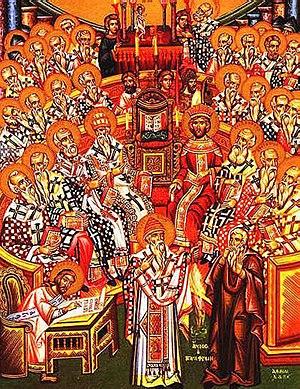
Sylvestre Iᵉʳ ou Silvestre Iᵉʳ, né à Rome et mort dans la même ville le 31 décembre 335, est un évêque de Rome qui accède à l'épiscopat le 31 janvier 314.
L'anoméisme ou anhoméisme est un courant du christianisme ancien apparu au IVᵉ siècle dont les principaux représentants sont Aèce d'Antioche et Eunome. Proche de l'arianisme dont il constitue un courant radical, l'anoméisme considère que Dieu le Père et le Fils - Jésus de Nazareth - sont totalement dissociables car l'essence de Dieu est d'être inengendré.
Le premier concile de Nicée est le nom donné à un concile général des évêques de l'Empire romain qui se tint à Nicée en Bithynie, sur convocation de Constantin Iᵉʳ, du 20 mai au 25 juillet 325, sous les patriarcats de Sylvestre de Rome, d'Alexandre d'Alexandrie, d'Eustathe d'Antioche, d'Alexandre de Constantinople et de Macaire de Jérusalem.
La christologie est la discipline de la théologie dogmatique chrétienne qui étudie la personne, la doctrine et l’œuvre de Jésus-Christ. Elle traite plus particulièrement de la nature de Jésus et de son rapport à Dieu : Jésus est-il le fils de Dieu, le fils adoptif, un être purement humain ou purement divin ?
Ossius de Cordoue est une personnalité influente du christianisme ancien qui fut évêque de Cordoue et conseiller spirituel de l'empereur romain Constantin Iᵉʳ qui le chargea de tenter de dénouer la controverse arienne qui avait embrasé le christianisme au début du IVᵉ siècle. On lui attribue un rôle de premier plan aux conciles de Nicée et de Sardique.